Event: Nepal Earthquake
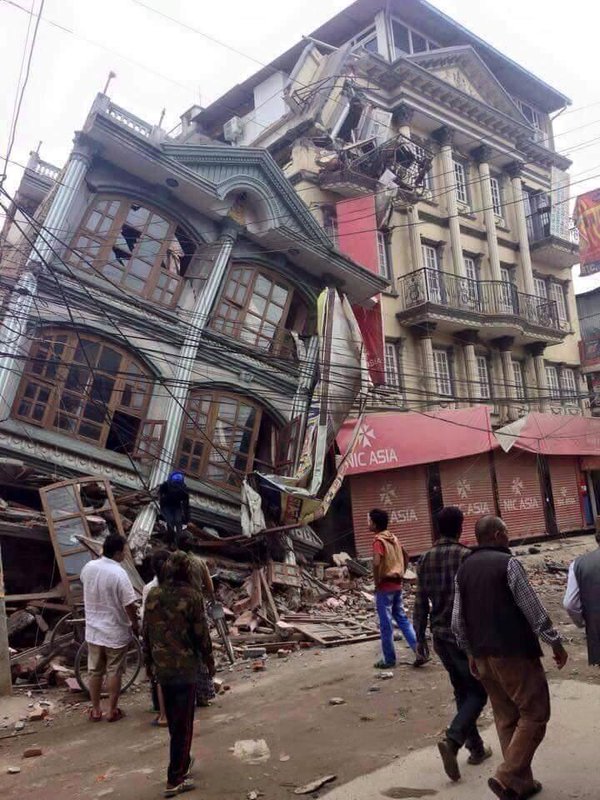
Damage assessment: damage